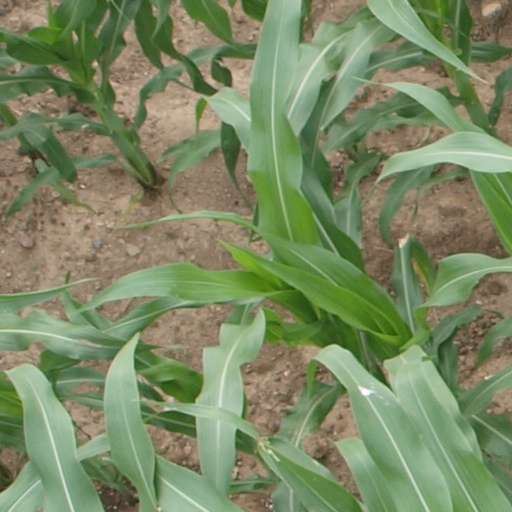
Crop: maize; corn